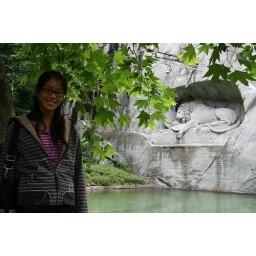
At Luzern, Switzerland - the really sad lion in the rock